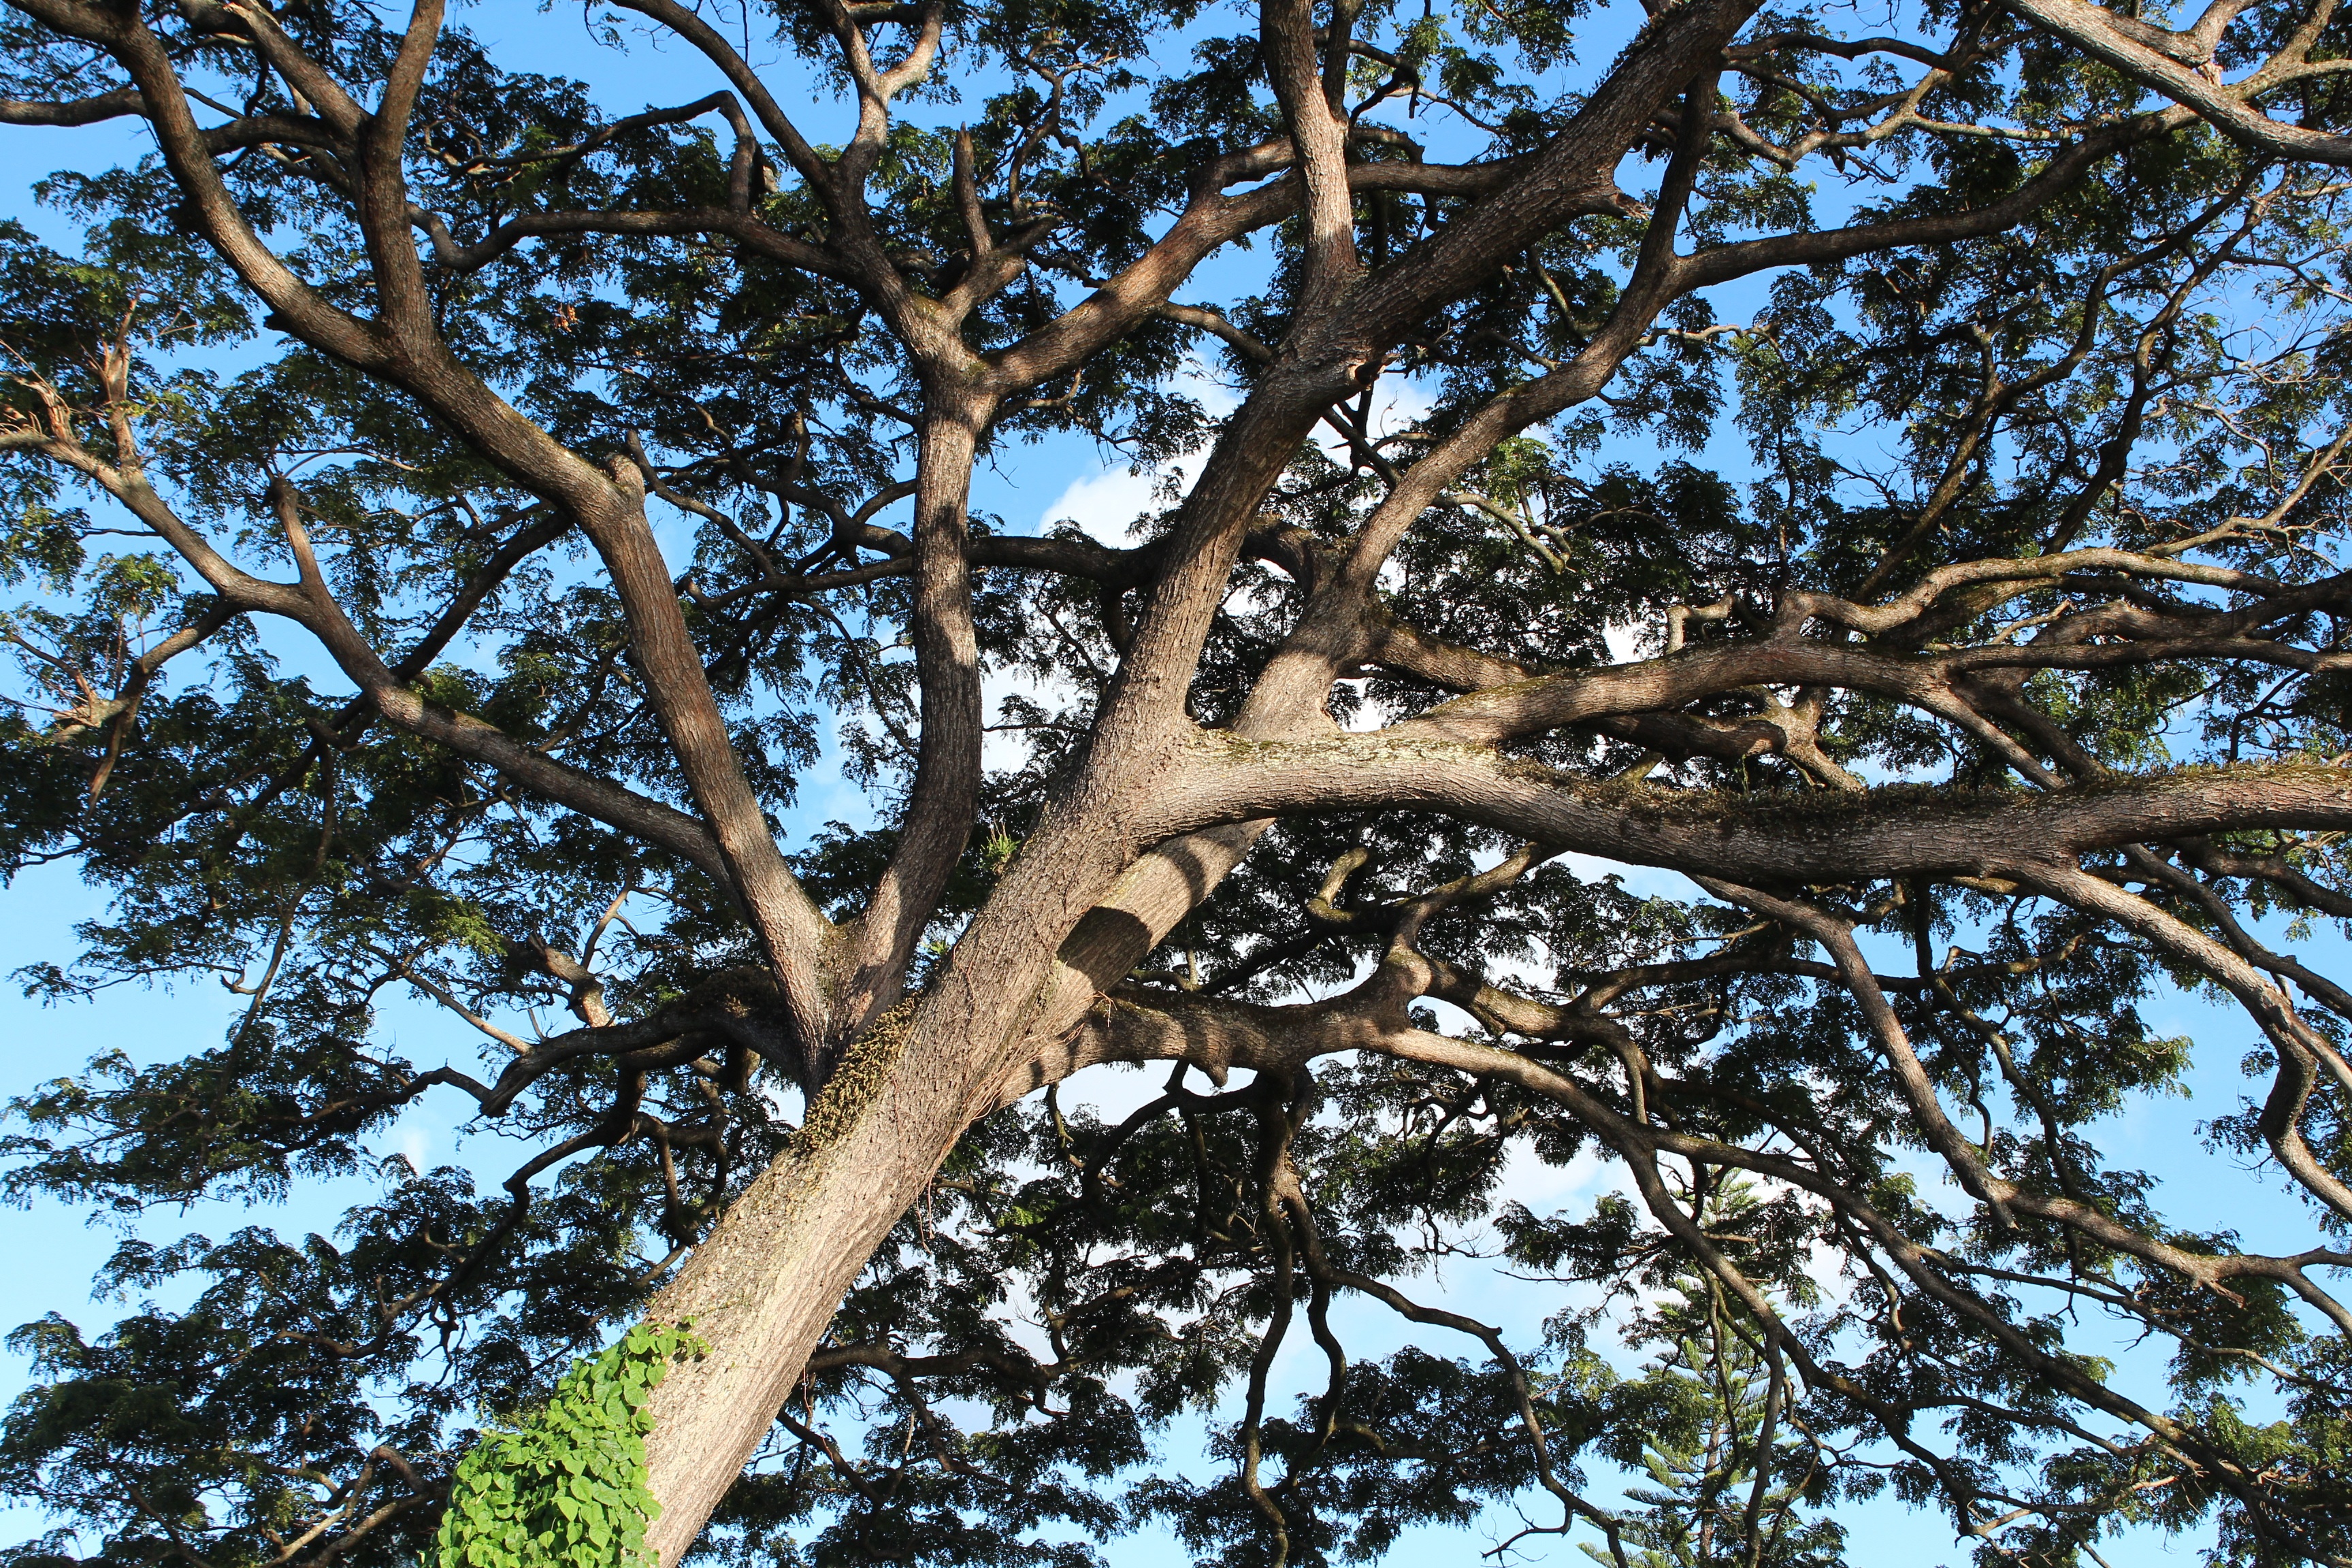
tree, nature, forest, branch, snow, winter, plant, leaf, flower, trunk, botany, flora, spruce, deciduous, oak, woodland, old tree, flowering plant, woody plant, land plant